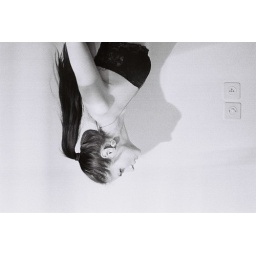
in the deep blue sky, there were rainbows in the night, you and me could fly, and the ocean shined so bright.